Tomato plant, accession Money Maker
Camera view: vertical (180 deg); turntable rotation: 240 degrees
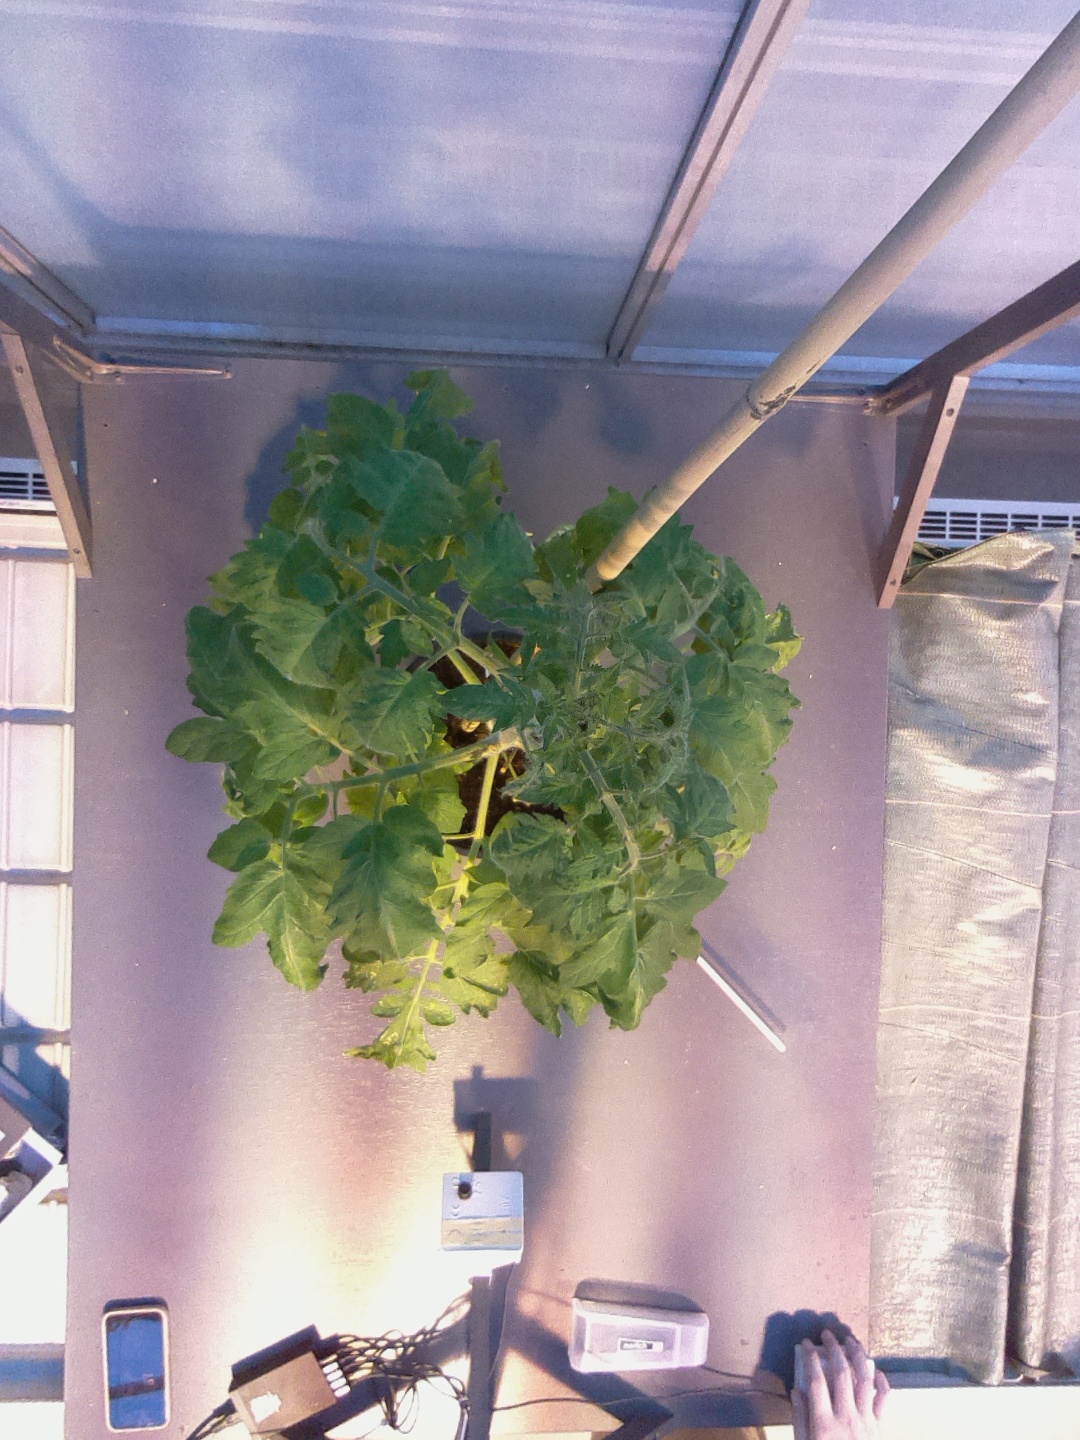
BBCH growth stage 60: First flowers open